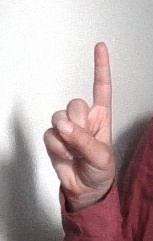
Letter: bb